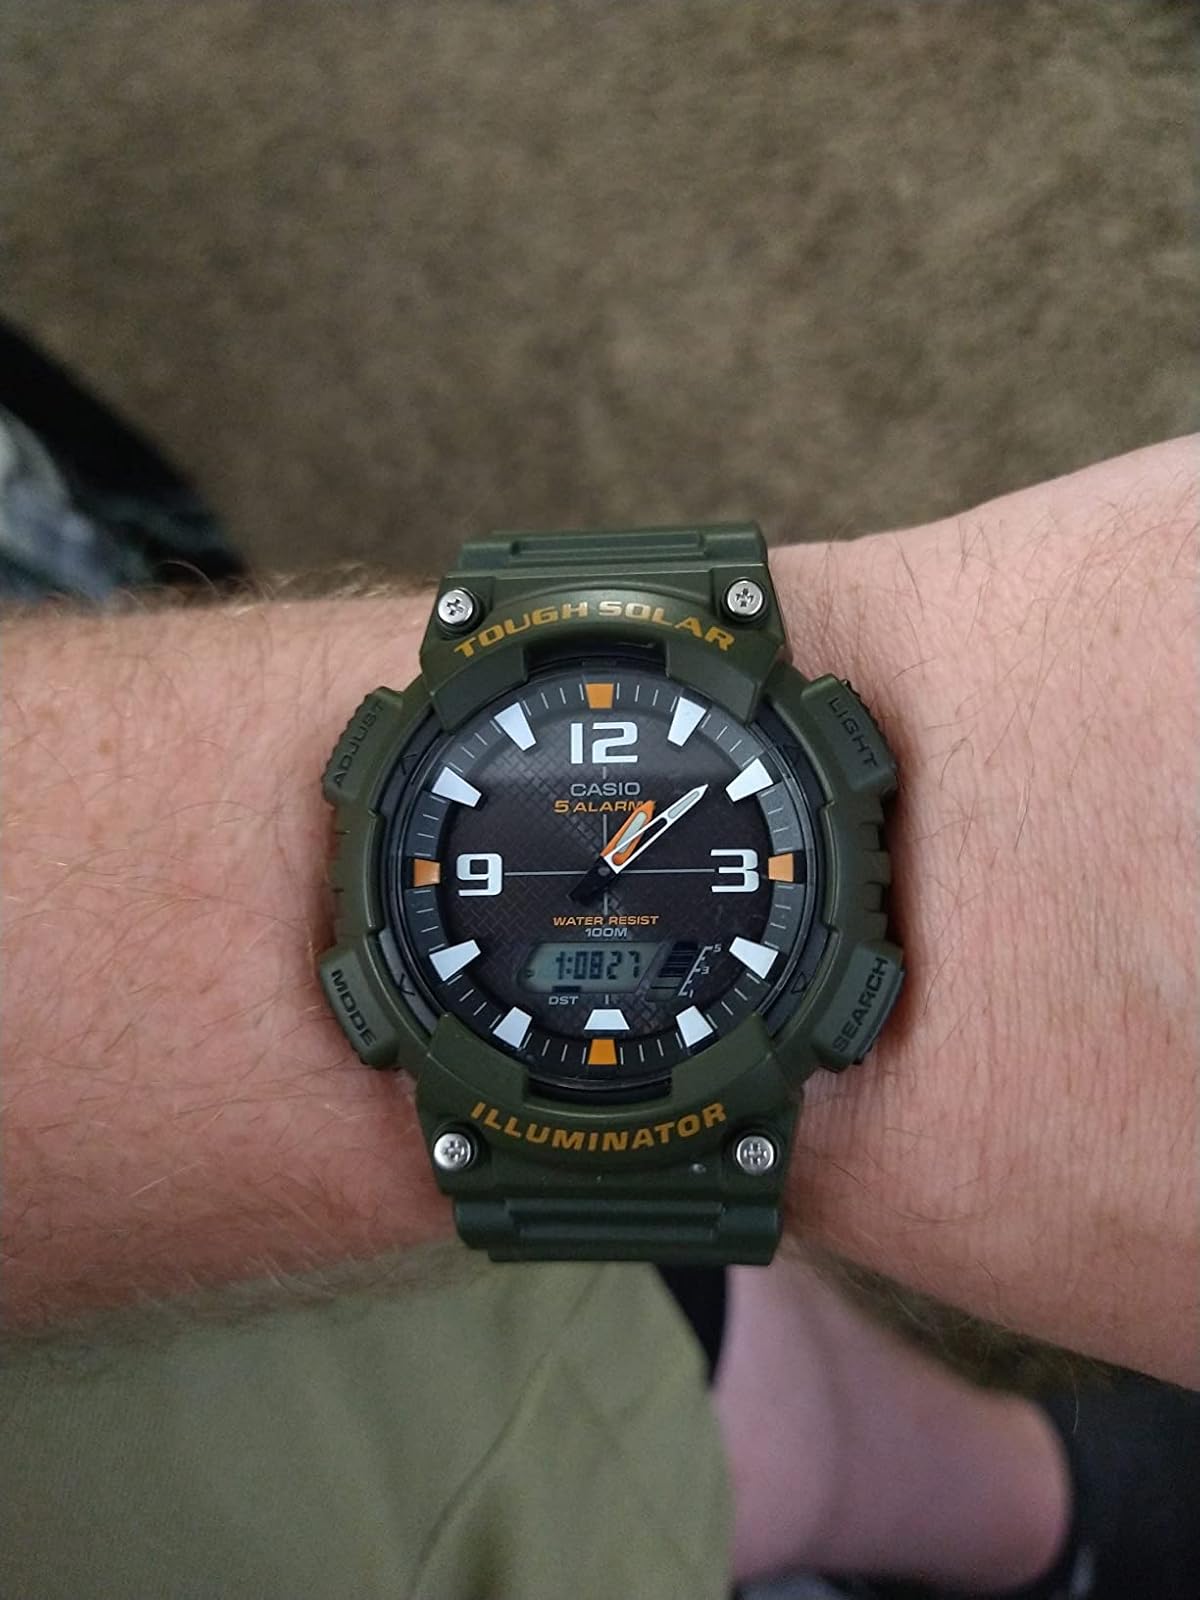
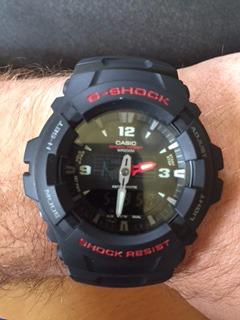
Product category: accessories_watch
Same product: no